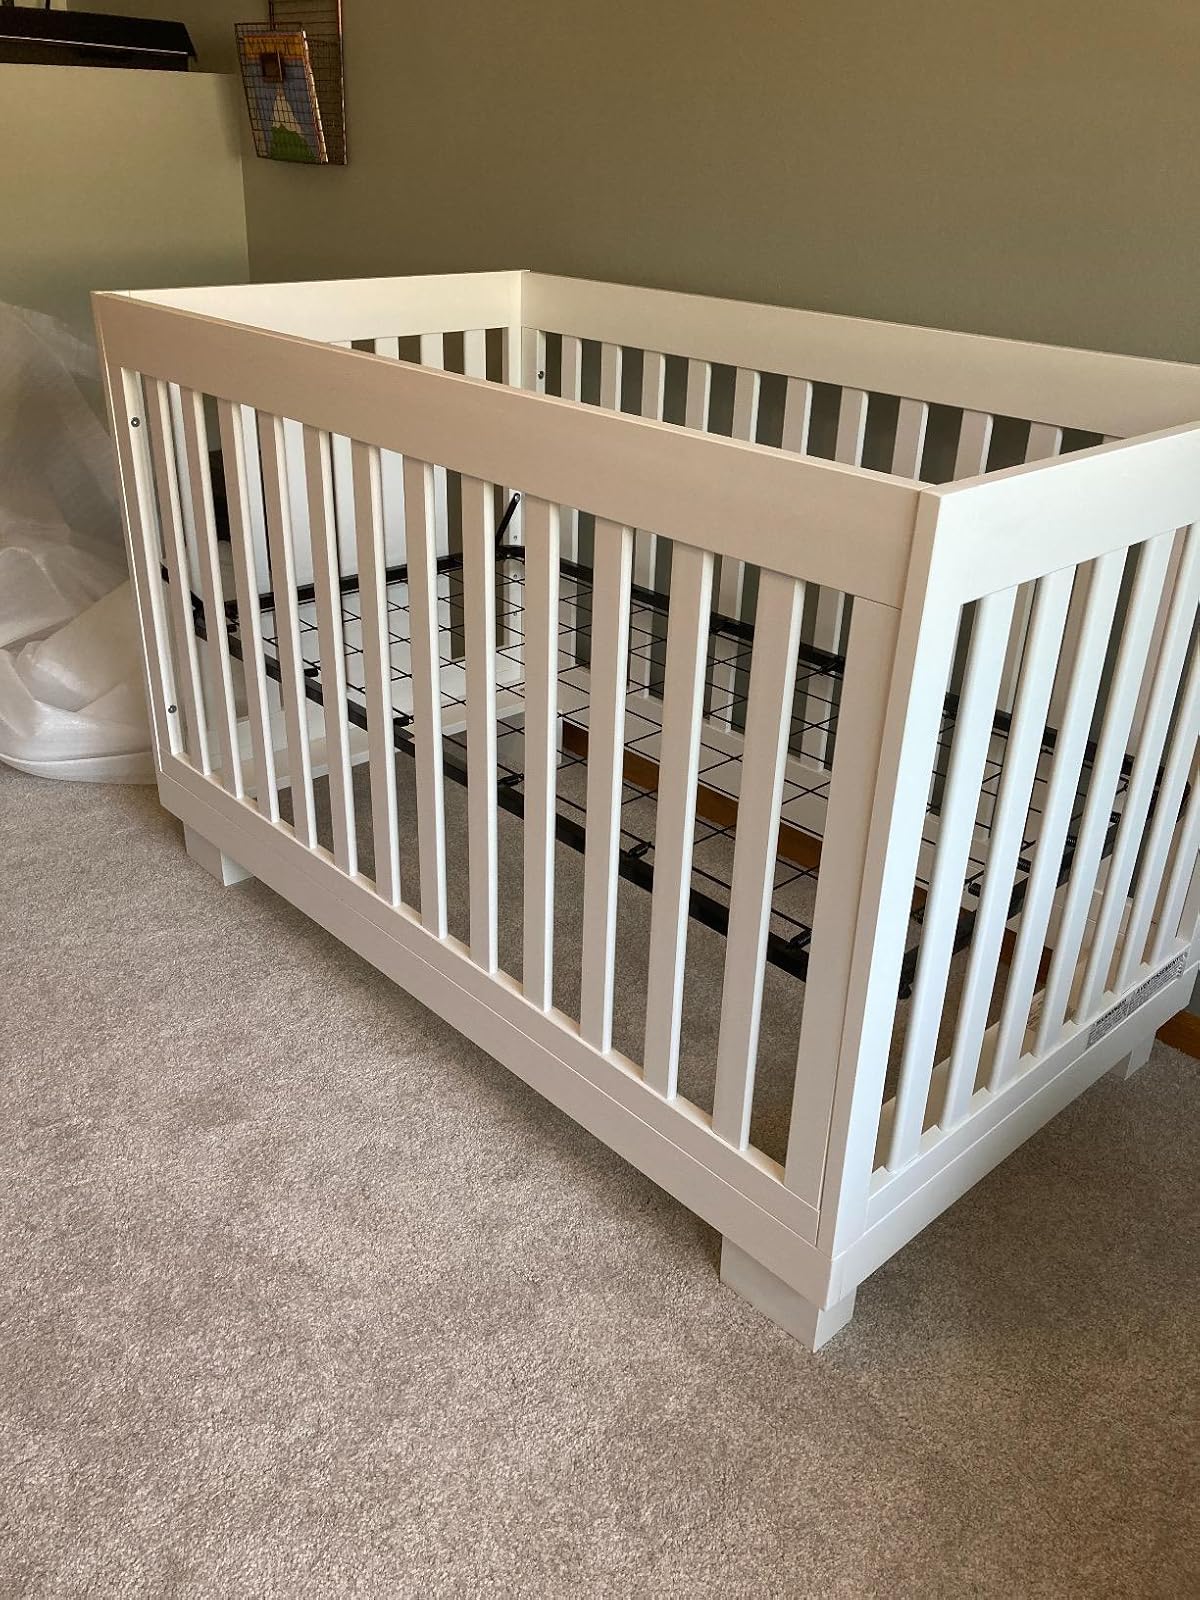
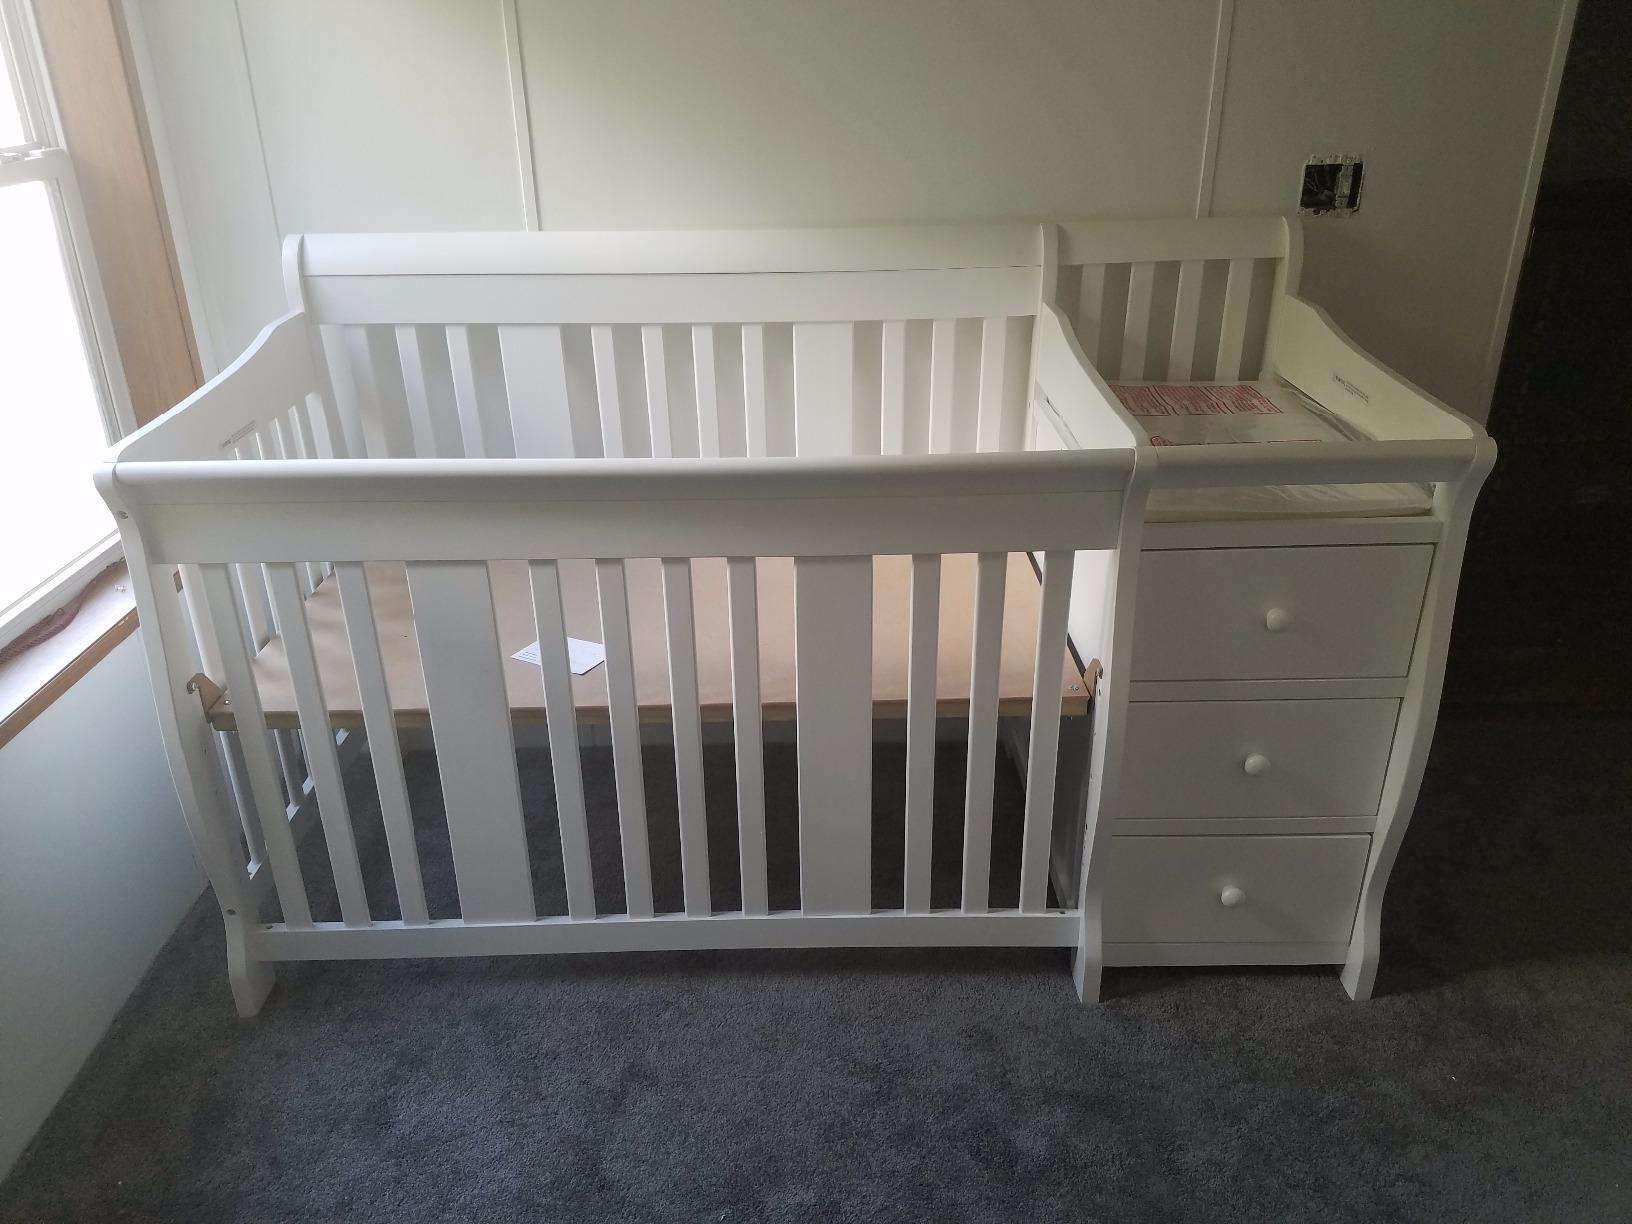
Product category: products_crib
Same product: no